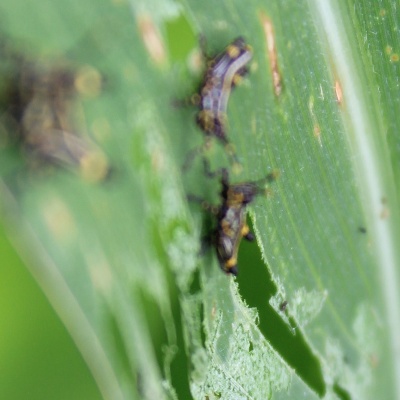
Crop: Maize
Condition: grasshoper